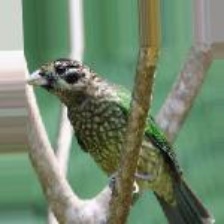
Species: SPOTTED CATBIRD
Scientific name: AILUROEDUS MACULOSUS